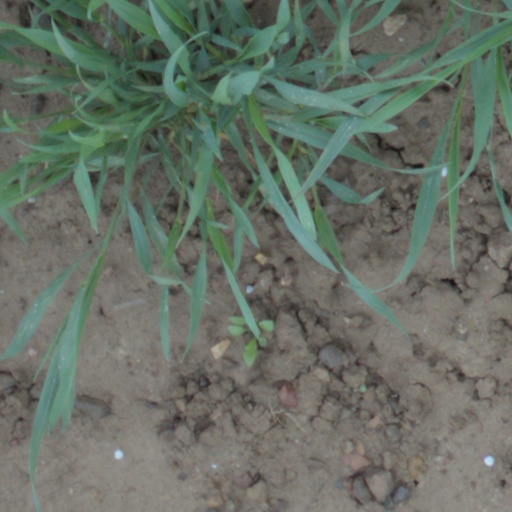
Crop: wheat